Timeline of the COVID-19 pandemic in Croatia

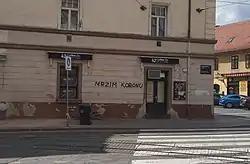
Graffiti saying "I hate Corona" in Zagreb.

On 27 April, nine new cases were reported. The number of patients on ventilators increased to 29, while the number of recovered increased to 1,166. Four people died. The same day, by the decision of Civil Protection Headquarters, the first phase of measure relaxation began. Shops, apart from malls, began with work in split shifts, except on Sundays and public holidays. The citizens could start using public transportation again.